Identity document

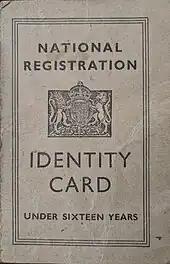
UK child identity card from 1946

Every Slovenian citizen regardless of age has the right to acquire an identity card, and every citizen of the Republic of Slovenia of 18 years of age or older is obliged by law to acquire one and carry it at all times (or any other identity document with a picture, e.g., the Slovene passport or a driver's license). The card is a valid identity document within all member states of the European Union for travel within the EU. With the exception of the Faroe Islands and Greenland, it may be used to travel outside of the EU to Norway, Liechtenstein, BiH, Macedonia, Montenegro, Serbia, and Switzerland. The front side displays the name and surname, sex, nationality, date of birth, and expiration date of the card, as well as the number of the ID card, a black and white photograph, and a signature. The back contains the permanent address, administrative unit, date of issue, EMŠO, and a code with key information in a machine-readable zone. Depending on the holder's age, the card is valid for 5 years or 10 years or permanently, and it is valid 1 year for foreigners living in Slovenia, in case of repeated loss, and in some other circumstances. Since 28 March 2022, it is possible but not mandatory to acquire a biometric ID card. An identity document in healthcare institutions is the healthcare insurance card. Since April 2023, a biometric ID card may be used instead.